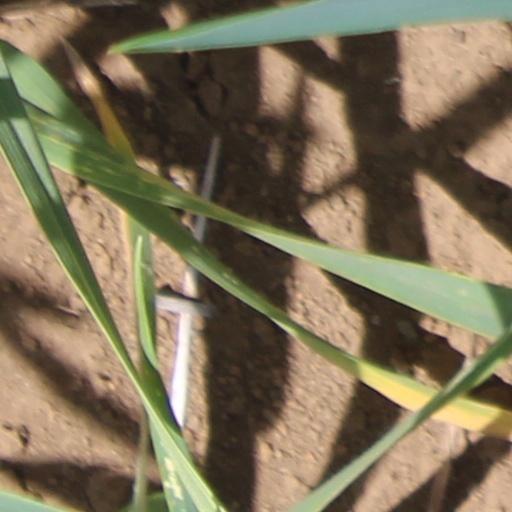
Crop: wheat